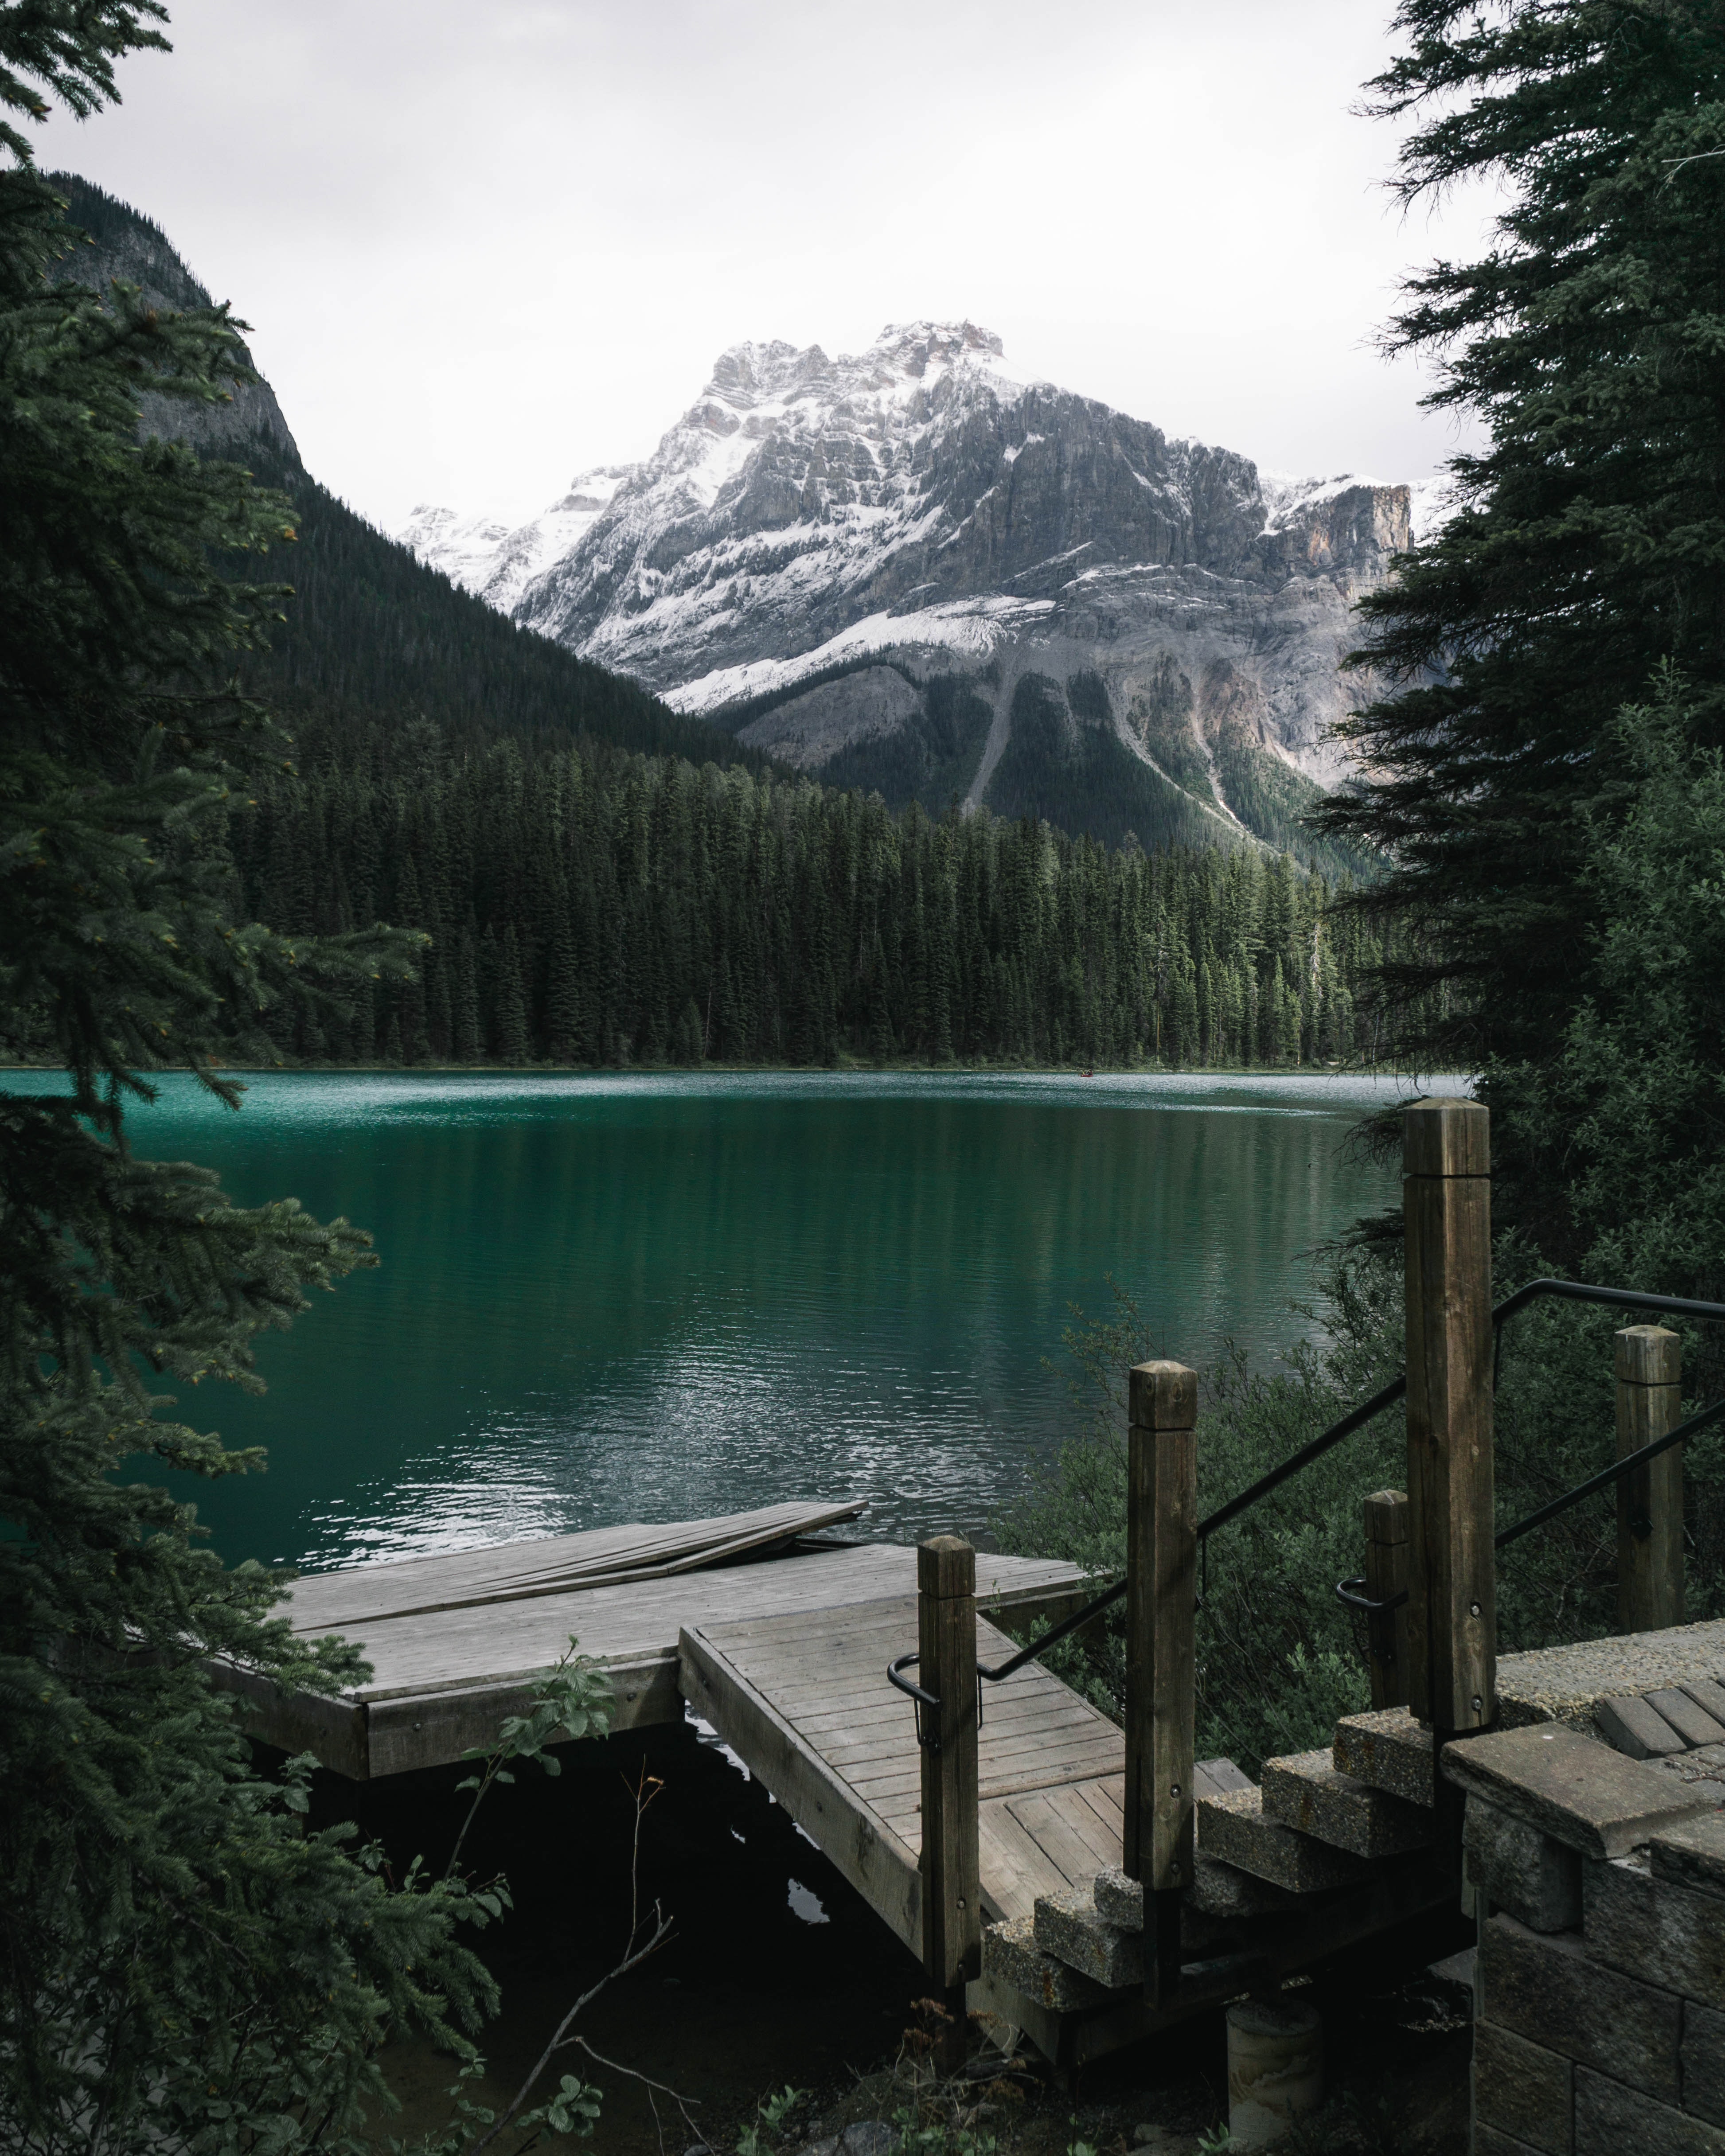
body of water, mountain, nature, wilderness, mountainous landforms, lake, natural landscape, tarn, glacial lake, mountain range, alps, tree, reflection, moraine, water, national park, highland, sky, sound, bank, landscape, plant, valley, reservoir, forest, mount scenery